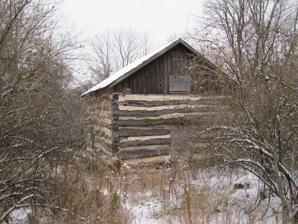
Building: John and Margarethe Kemp Cabin
Country: United States of America
Year built: 1863
Historic house in Wisconsin, United States United States historic place Kemp, John and Margarethe, Cabin U.S. National Register of Historic Places Show map of Wisconsin Show map of the United States Location 6950 WI Hwy. 78, Mazomanie, Wisconsin Coordinates 43°13′51″N 89°43′35″W / 43.23083°N 89.72639°W / 43.23083; -89.72639 Area less than one acre Built 1863 Built by John Kemp Architectural style single pen log house NRHP reference No. 08001187 Added to NRHP December 10, 2008 The John and Margarethe Kemp Cabin is a log cabin built in 1863 by a German immigrant pioneer family in the Town of Mazomanie, Wisconsin , United States. It was added to the National Register of Historic Places in 2008. History John and Margarethe Kemp married in Prussia , had two children there, then immigrated to America. In 1863 they bought the 80 acre parcel that contains the cabin. They were probably the first settlers on the land, and put up the cabin quickly, flattening only one side of the logs to make a smooth inner wall, and joining the corners with simple square notches and wooden pegs. The Kemps lived on the farm until around 1900, and despite its simple construction, the cabin served as a home into the 1920s. After the Kemps, Andrew Williams owned the farm for about ten years, then the George Wachter family farmed it for fifty years. It was bought by Larrie and Diana Isenring in 1961, and they used the cabin as the office of their campground. The Isenrings would sell the site to the Wisconsin Department of Natural Resources in 1989, and it now lies within the Blackhawk Unit of the Lower Wisconsin Riverway recreational area. References